List of Brigham Young University residence halls

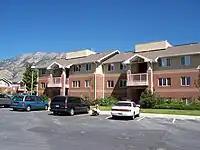
Wyview Park Building 2

The current complex includes 30 buildings which originally housed married student families, until the end of the summer of 2006, when the southern half of the residential park was converted into housing for singles and eventually the entire complex. In 2013 after the winter semester of school concluded, the northern portion of Wyview was converted into a makeshift Missionary Training Center (MTC) to help alleviate the overburdened Provo MTC just up the hill. As part of this temporary MTC complex, the LDS church also obtained a lease for the Raintree Apartments across the street to the west and both facilities are used together to house missionaries and their training activities. The complex now houses both married and single students.